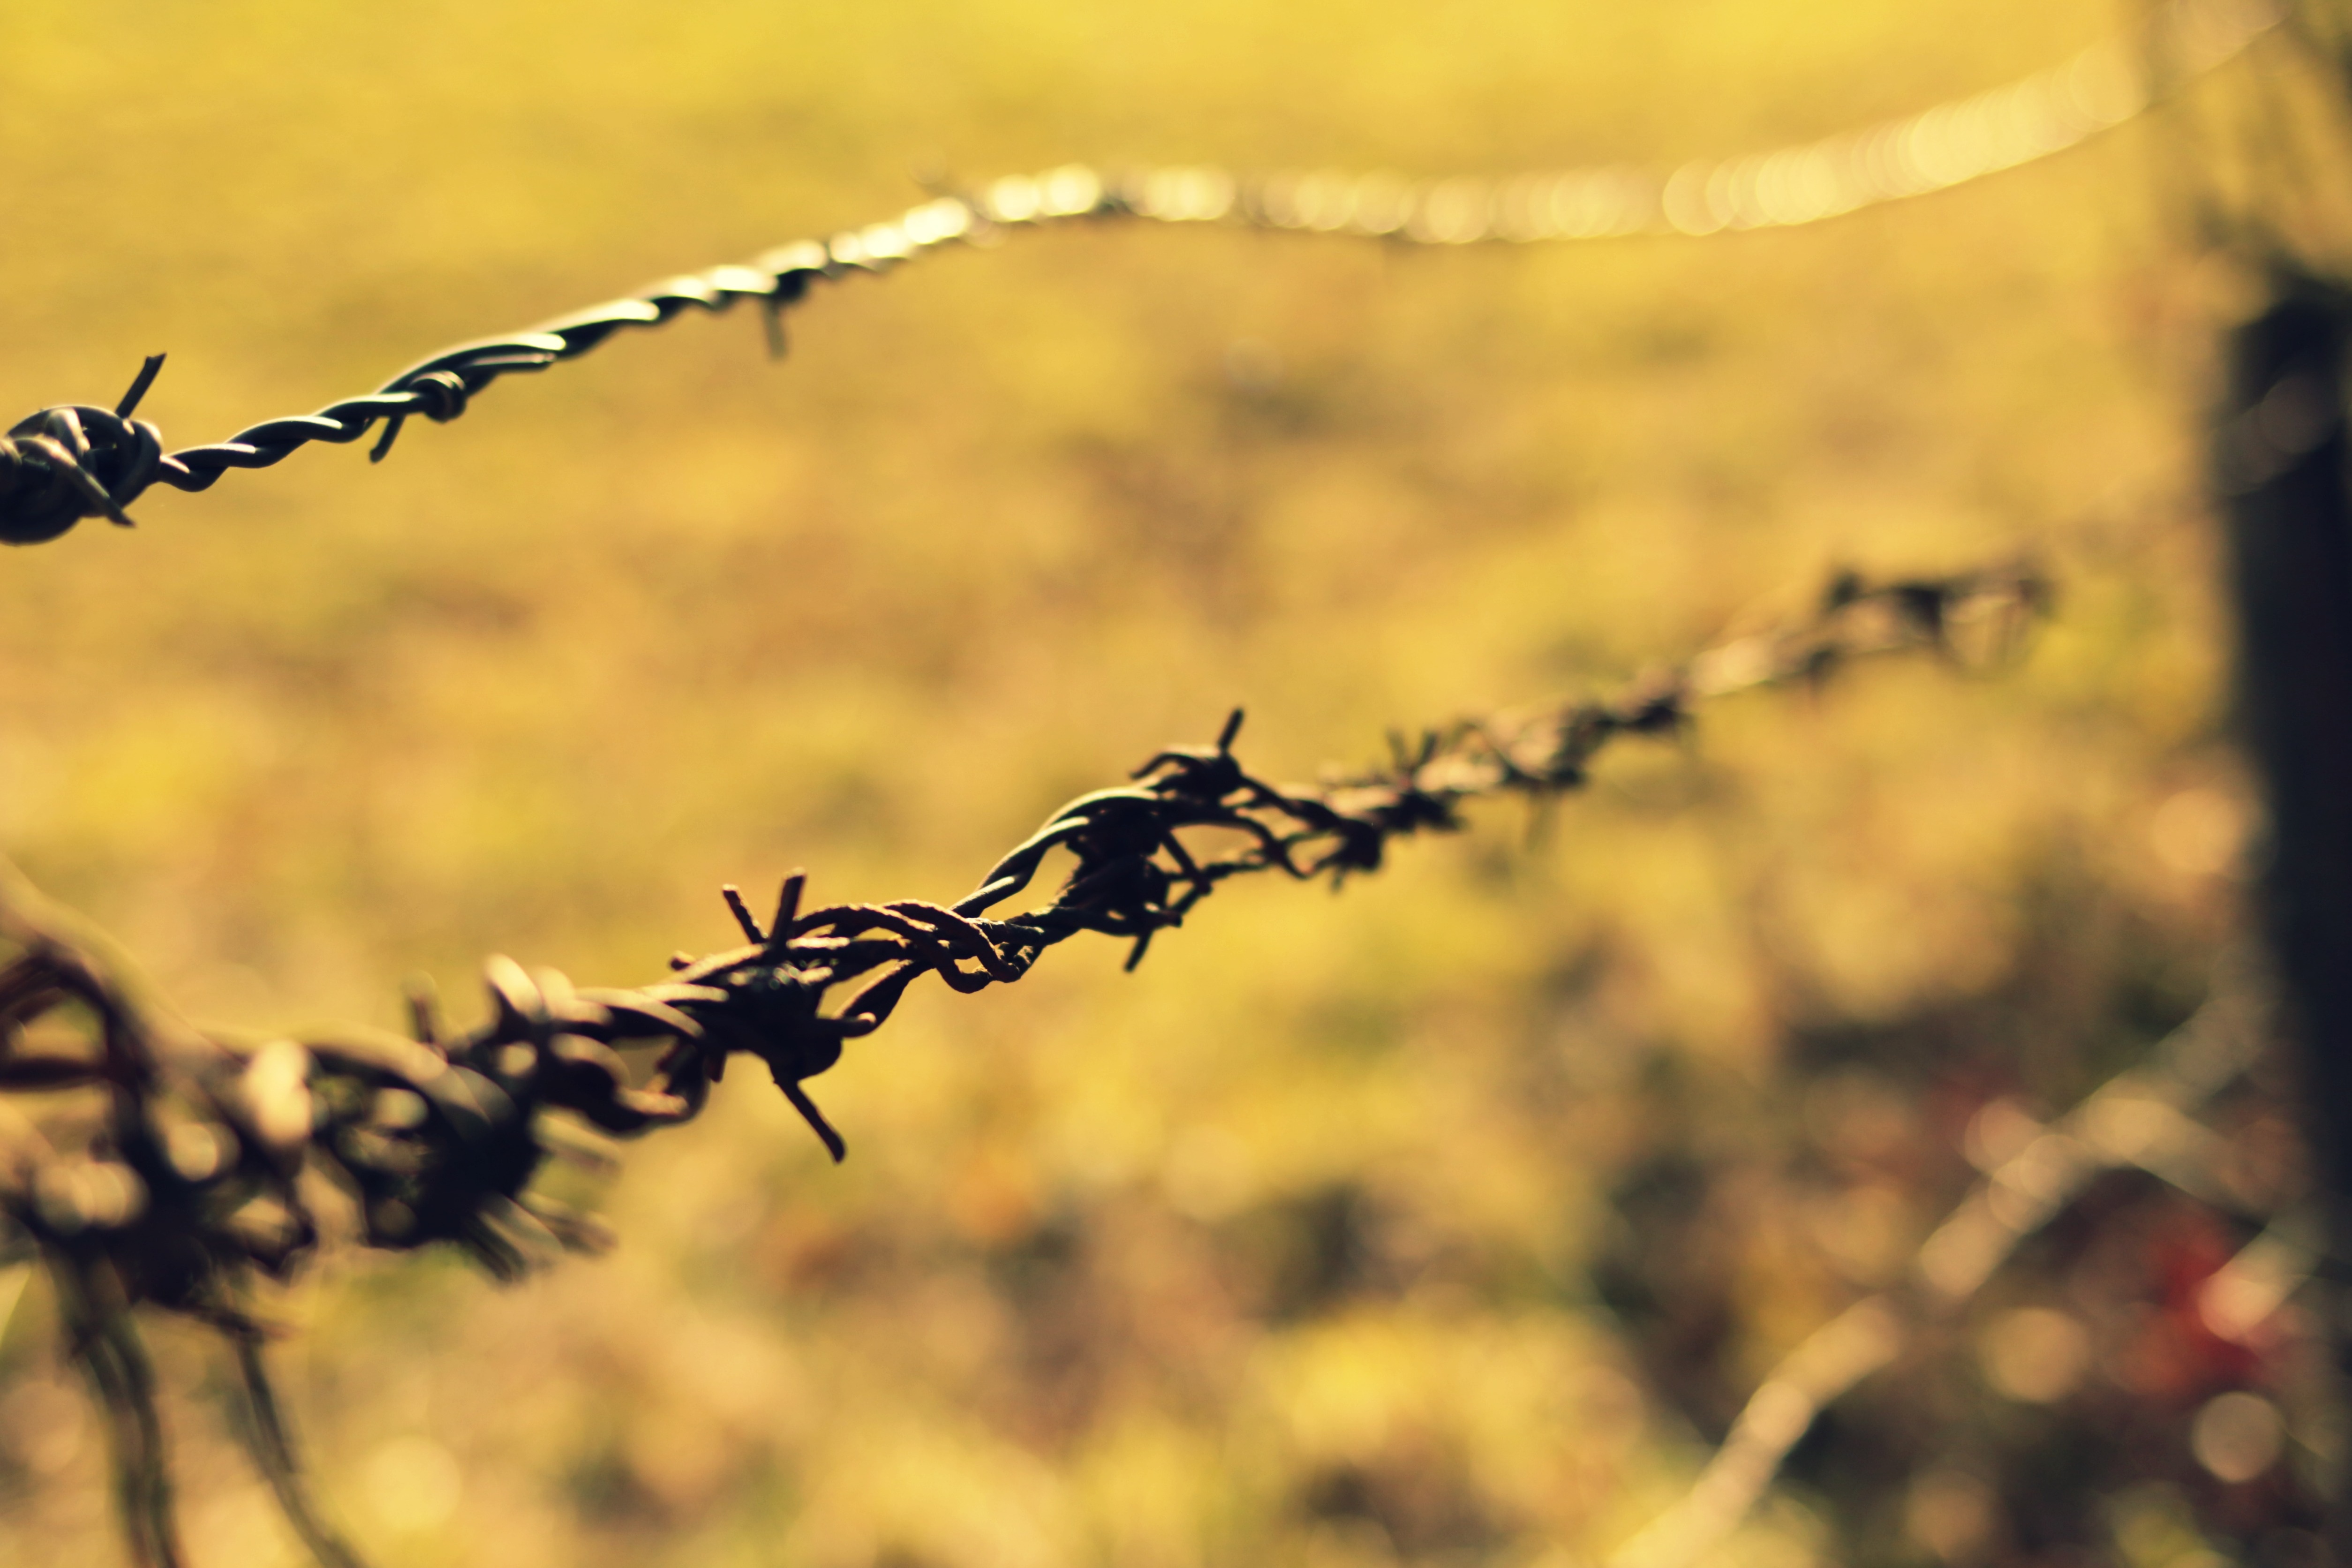
tree, nature, grass, branch, fence, plant, sunlight, morning, leaf, fall, flower, spice, autumn, flora, season, twig, close up, barrier, closing, macro photography, grass family, plant stem, wire fencing, efence